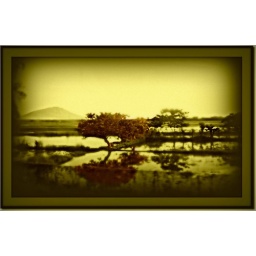
a countryside in Pampanga. my rendition of a scene I saw through a bus window during my visit to Pampanga...